Charlotte Dujardin

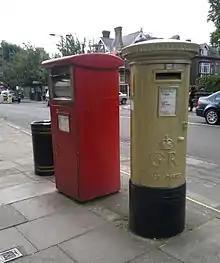
The gold post box for Charlotte Dujardin in Enfield.

Dujardin and Valegro were among the rider/horse pairs selected to represent Great Britain at the 2012 Summer Olympics, In the first round this dressage team set a new Olympic Record of 83.784%. On 7 August 2012 the pair were members of the British team which won the gold medal in the team dressage event. Two days later, in a routine accompanied by music which included "Land of Hope and Glory", "The Great Escape" and the chimes of Big Ben; the pair won the gold medal in the individual dressage event, with a score of 90.089%.